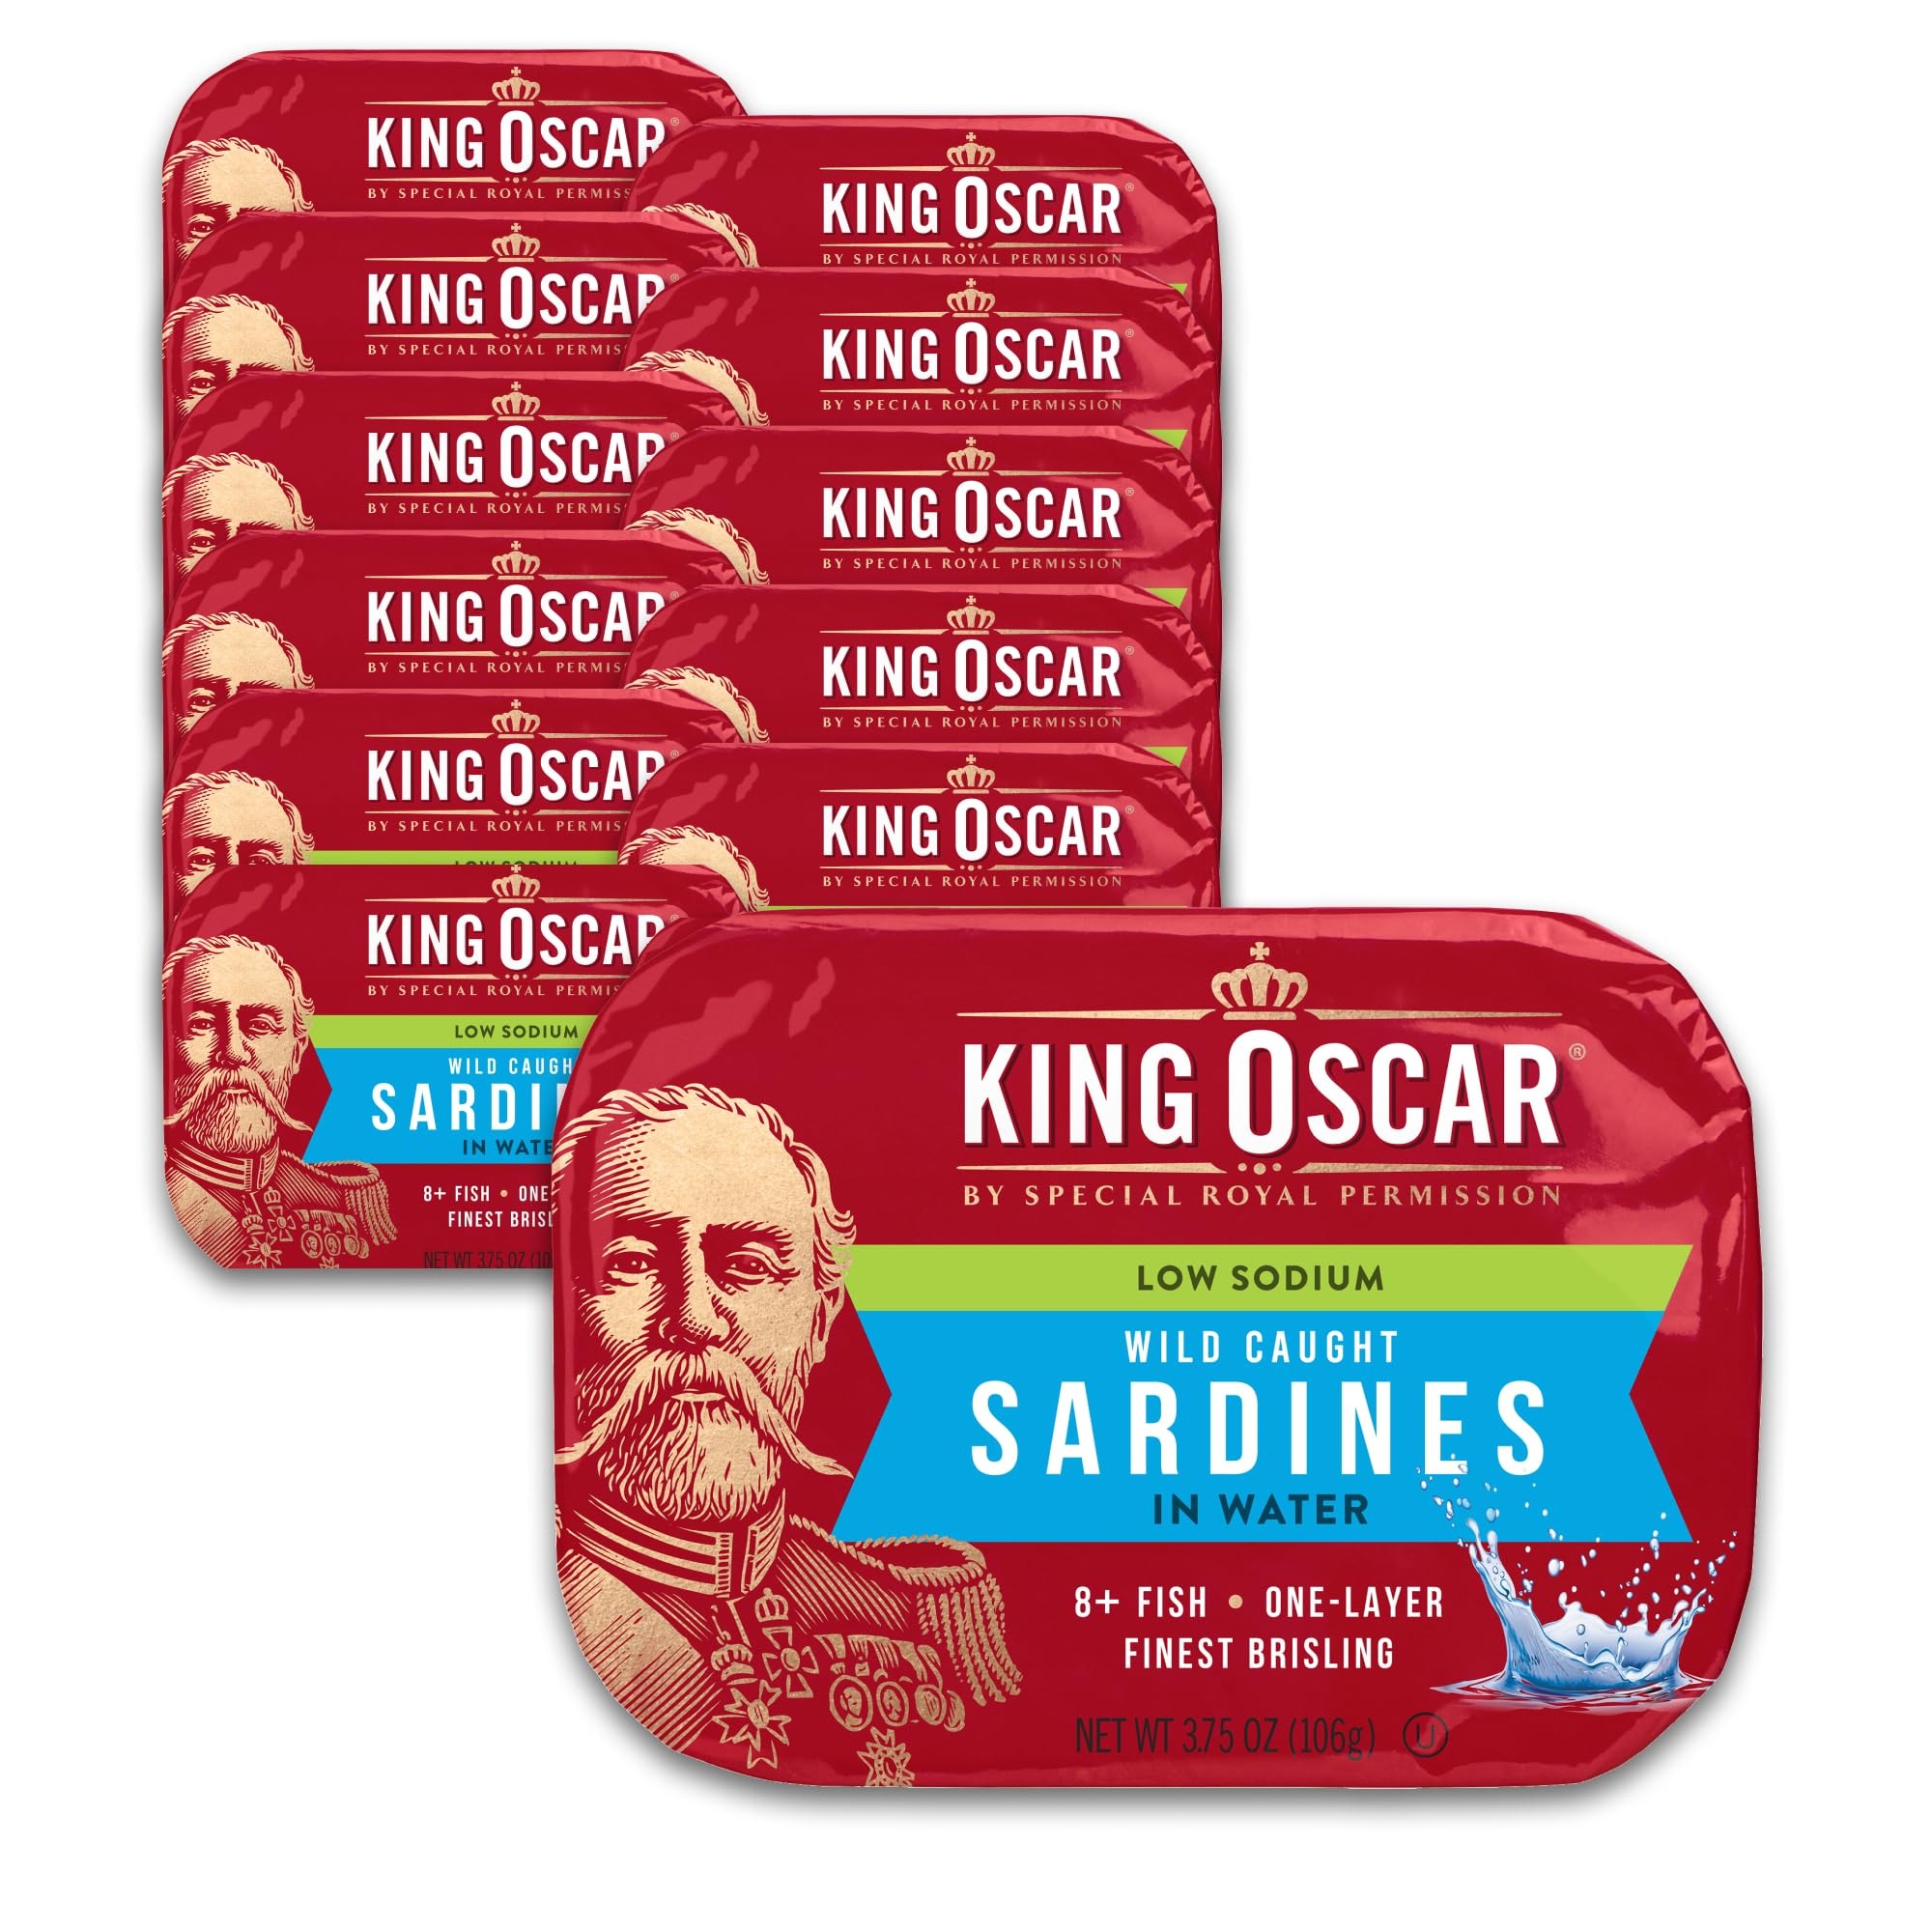
Item Name: King Oscar Wild Caught Brisling Sardines In Pure Spring Water, 3.75 Ounce (Pack of 12) ( Packaging May Vary )
Bullet Point: country_string: Poland
Value: 45.0
Unit: Ounce

Price: 10.19